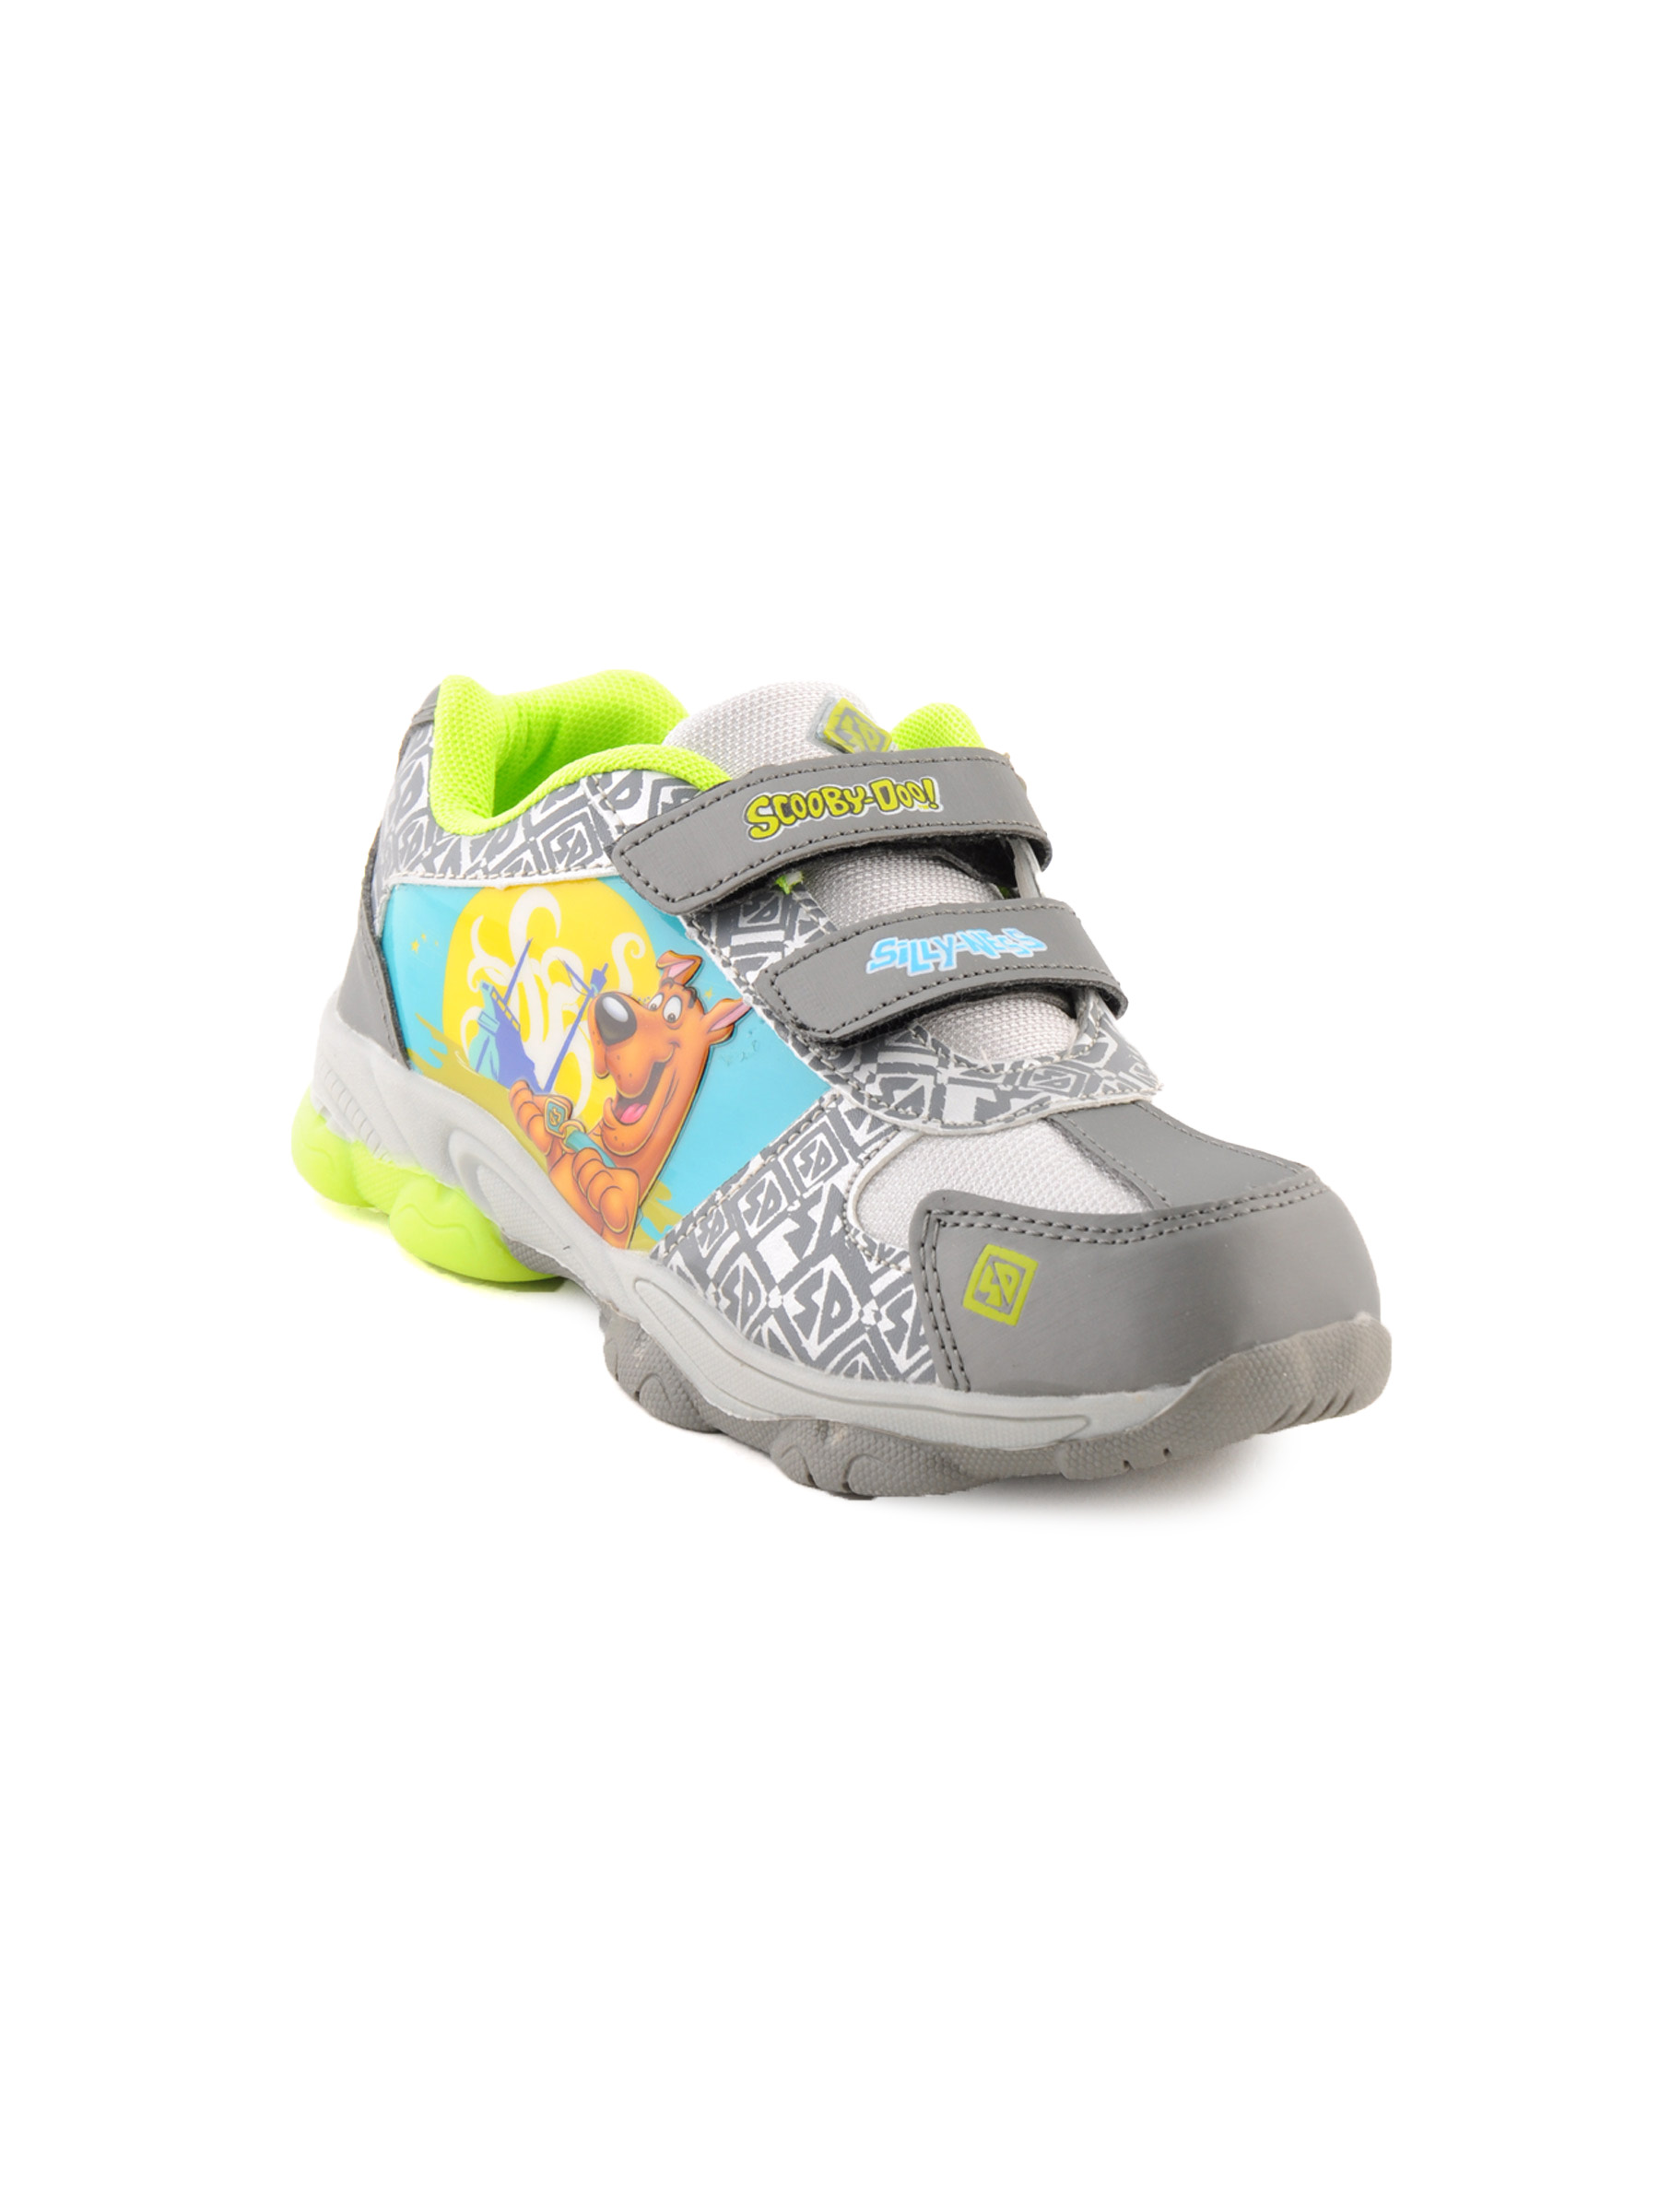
Warner Bros Kids Unisex SD Silly Shoe Silver Casual Shoes
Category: Footwear / Shoes / Casual Shoes
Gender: Unisex
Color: Silver
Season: Fall 2011
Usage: Casual